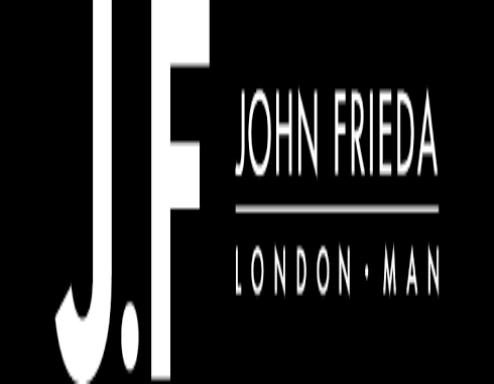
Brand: John Frieda
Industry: Necessities